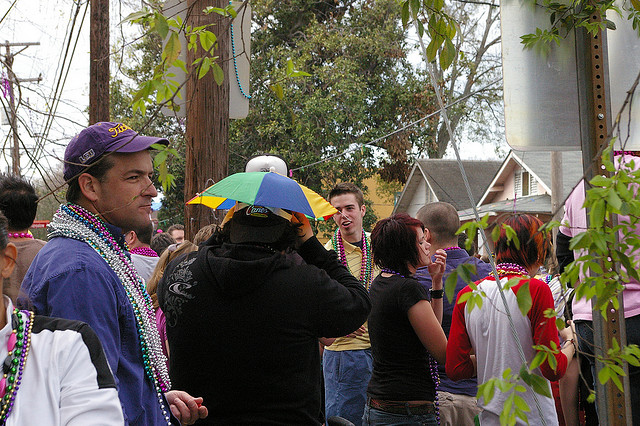
user: Given an image and a question. Answer the question in a short answer. Question: What celebration are these people attending? Short Answer:
assistant: mardi gras